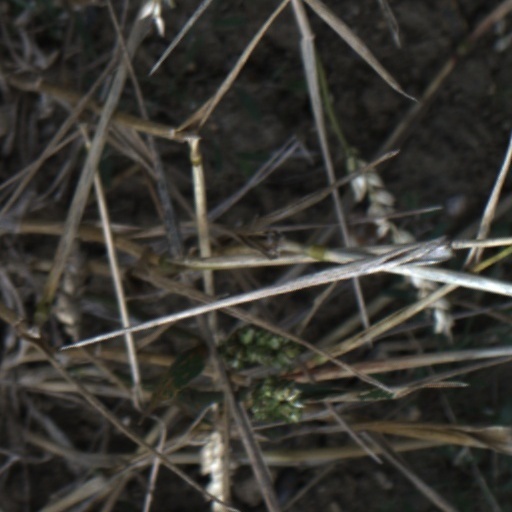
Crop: wheat